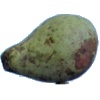
Label: pear_stone